Rhem-Waldrop House

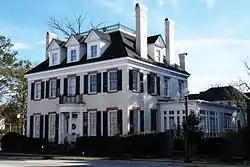
Rhem-Waldrop House, September 2012

Rhem-Waldrop House, also known as the John L. Rhem House, is a historic home located at New Bern, Craven County, North Carolina. It was built about 1855, and is a -story, five bay by four bay, stuccoed brick dwelling in the Renaissance Revival style. It has a high deck-on-hip roof with dormers and a semicircular entrance porch with fluted columns.